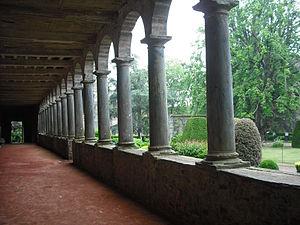
Galerie Renaissance, château de Châteaubriant, France.
Le château de Châteaubriant est un château fort médiéval fortement remanié à la Renaissance, situé à Châteaubriant dans le département français de la Loire-Atlantique en région Pays de la Loire